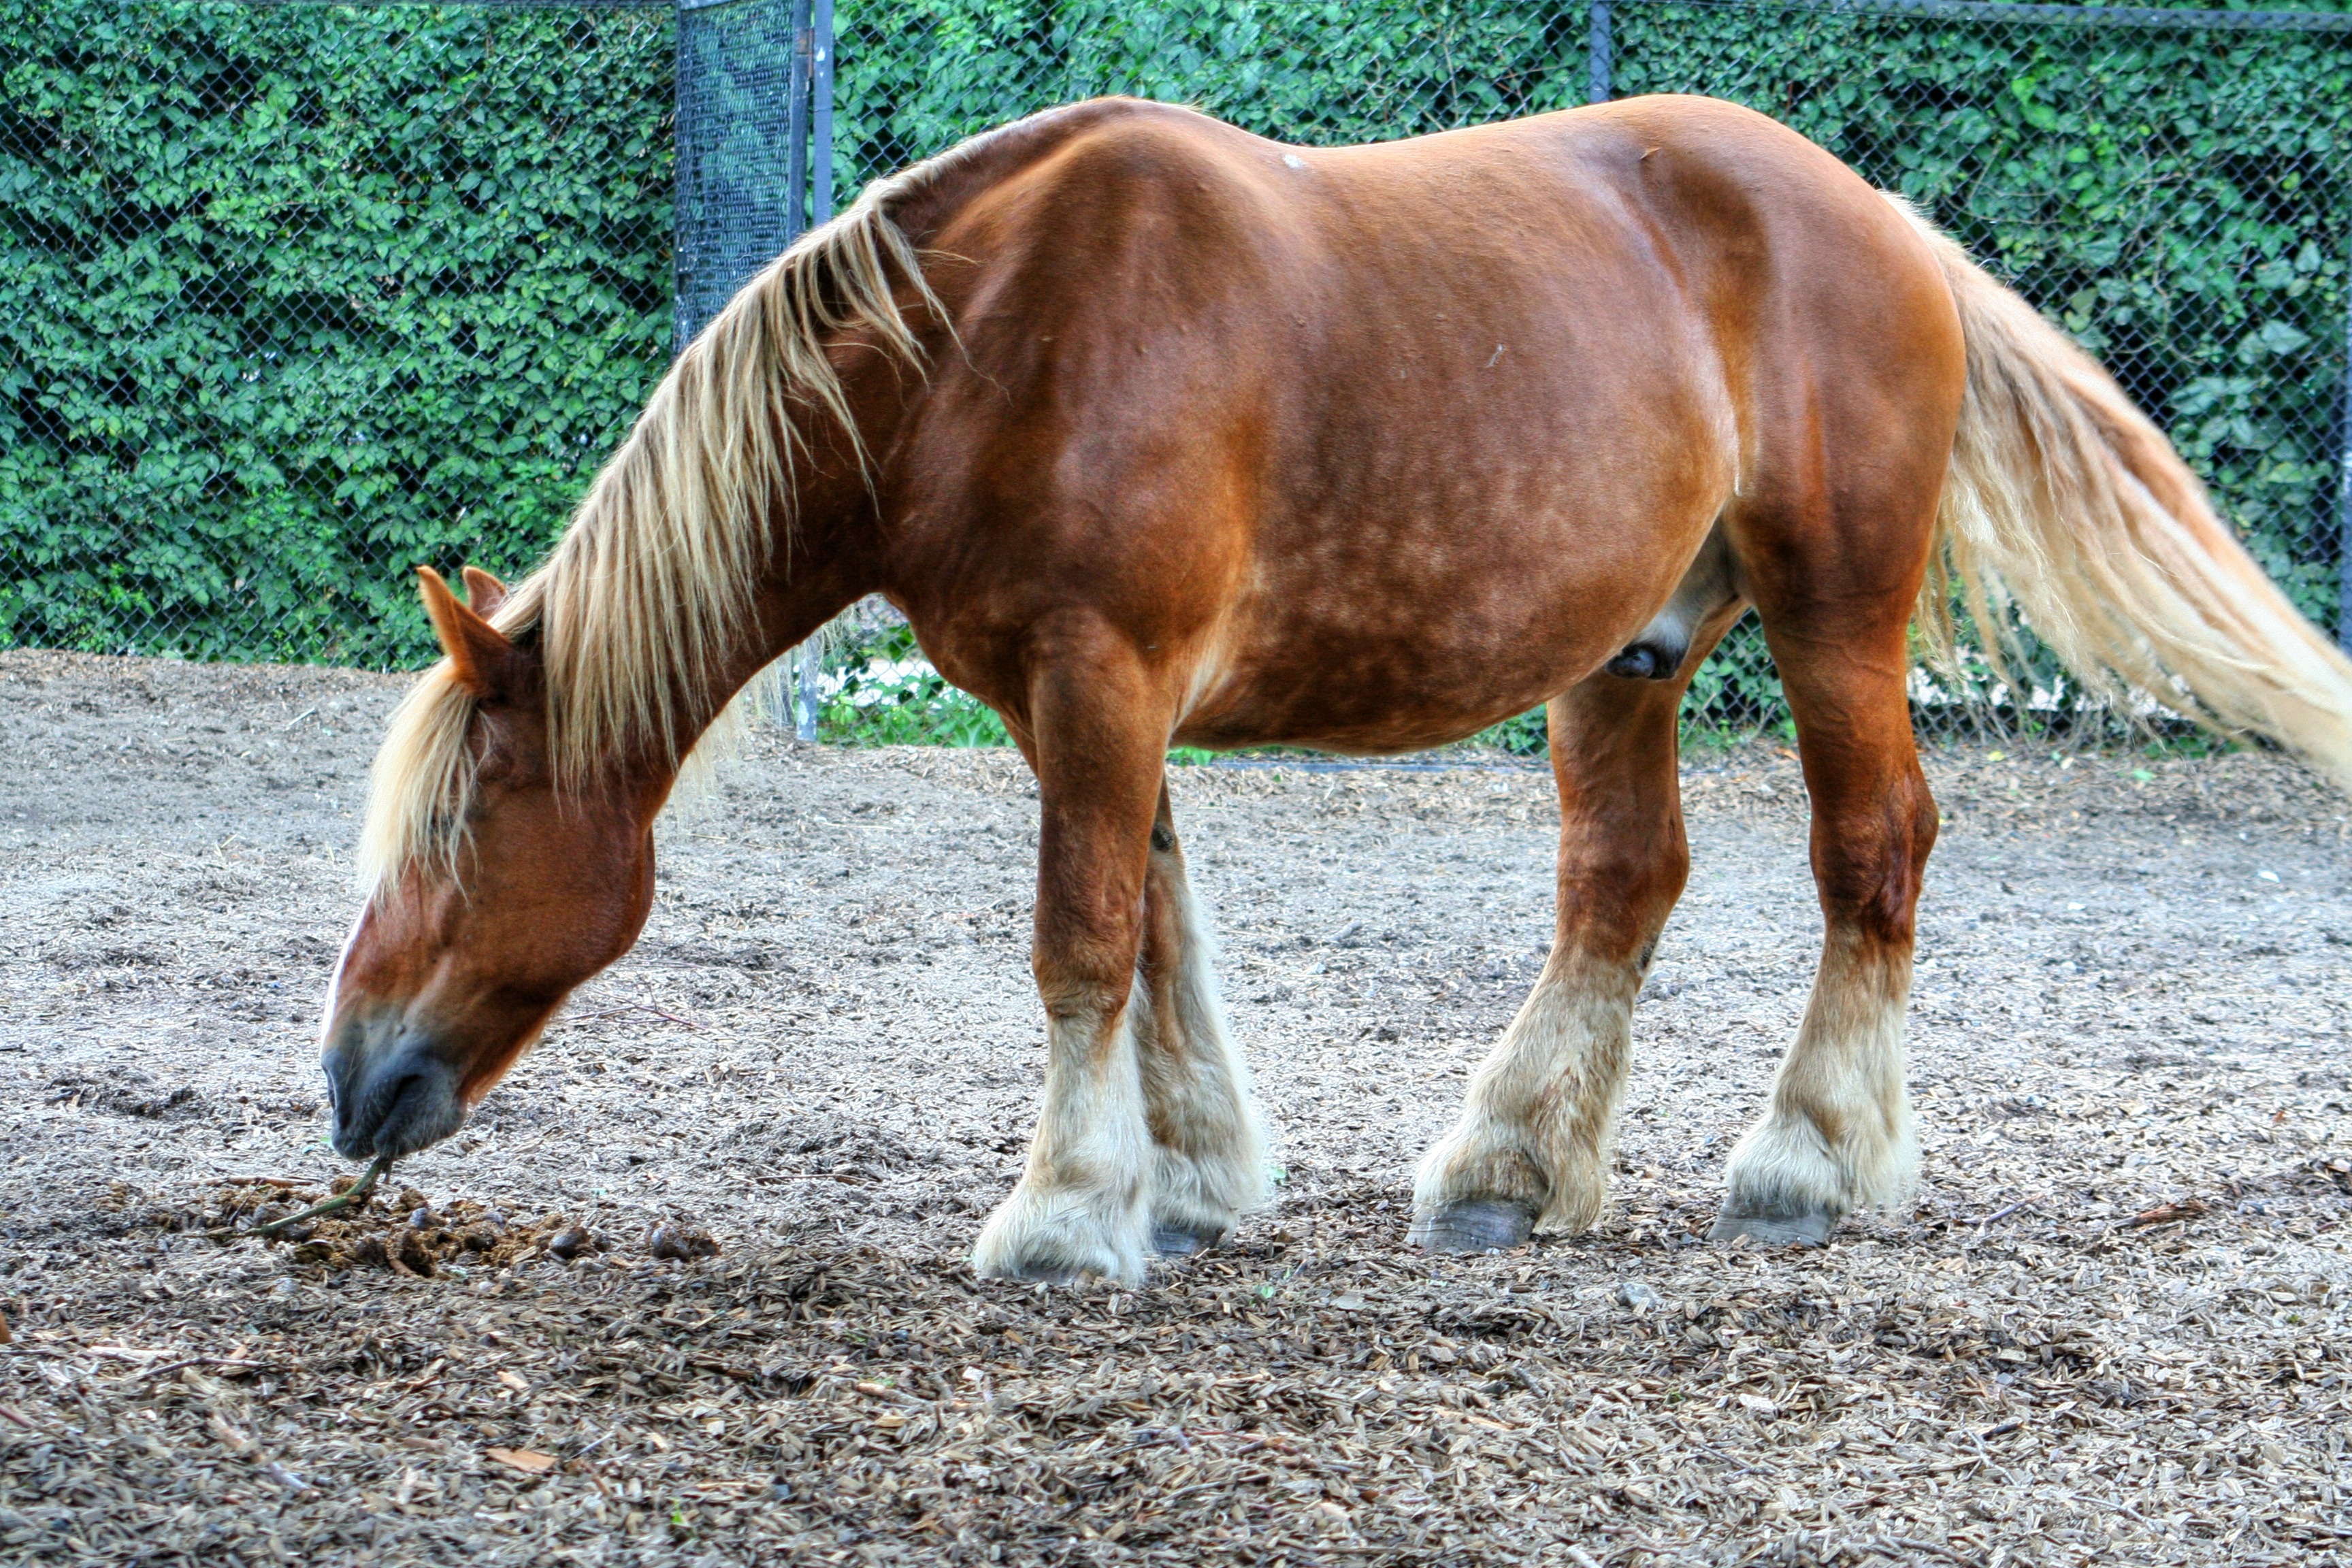
nature, farm, foot, pasture, grazing, horse, brown, mammal, stallion, mane, ride, fauna, hoof, wild horse, horses, nose, stall, animals, ears, mount, vertebrate, mare, foal, nostrils, reiter, colt, reiterhof, ross, workhorse, gallop, trot, neigh, horse like mammal, mustang horse, pulling horse